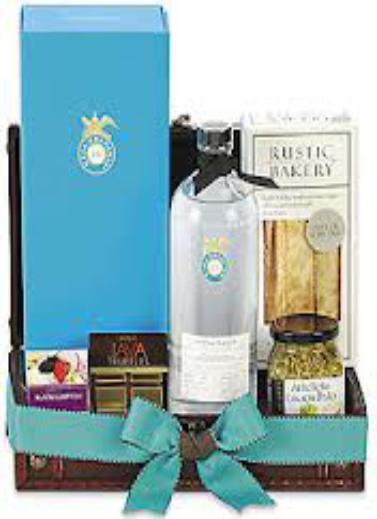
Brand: Casa Dragones
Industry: Food